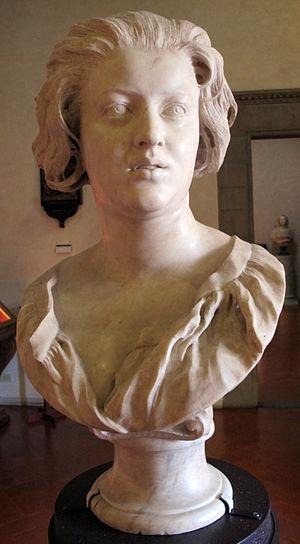
Le Buste de Costanza Bonarelli est une œuvre du sculpteur italien Gian Lorenzo Bernini, dit Le Bernin, exécutée entre 1636 et 1638. Le portrait, en marbre, est conservé au Musée National du Bargello de Florence. Le buste provient de la Galerie des Offices, où il était exposé depuis 1645 dans le premier couloir, à côté du buste de Brutus, réalisé par Michel-Ange.